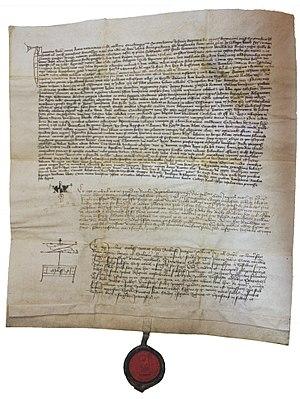
Cette page concerne l'année 1409 du calendrier julien.